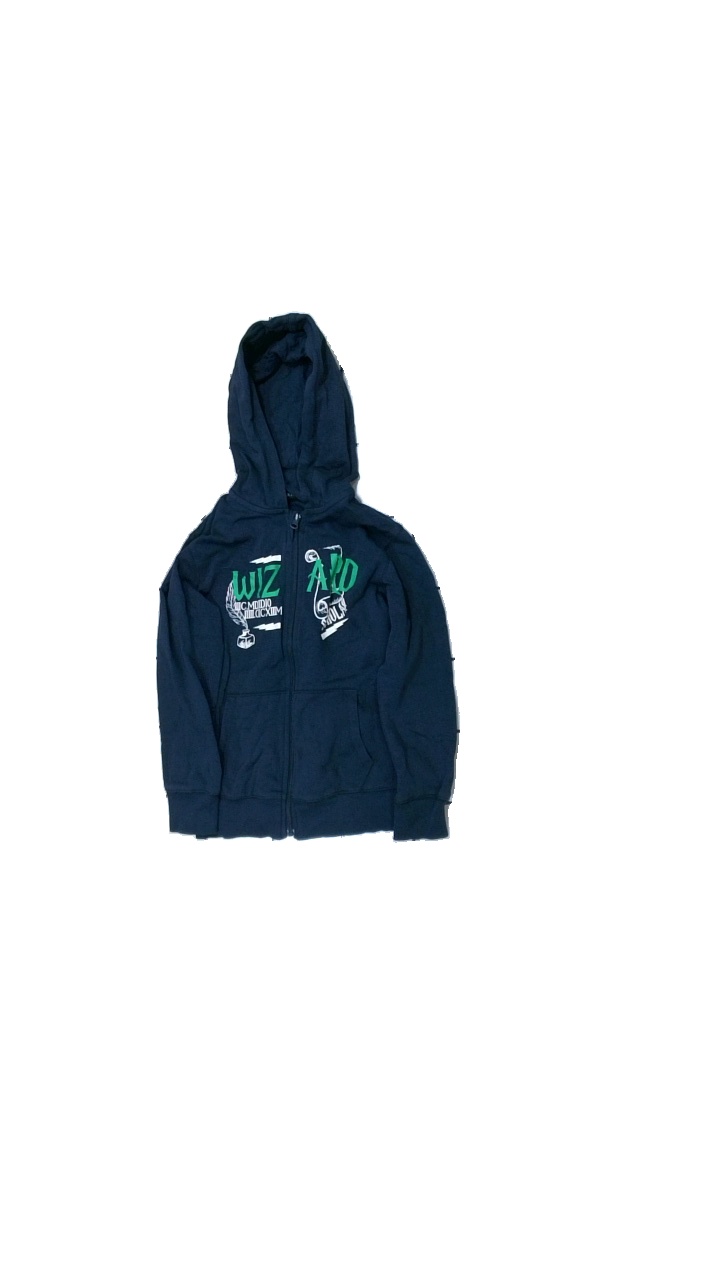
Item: Hoodie (Children)
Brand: Skill
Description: Hoddie med tryck
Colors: Blue, White, Green
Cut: Regular
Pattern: Other
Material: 69% bomull 31% polyester
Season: All
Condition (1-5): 4
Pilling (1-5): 5
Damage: hårigt
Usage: Reuse
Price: <50